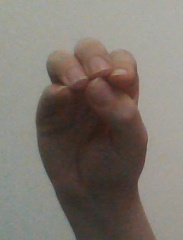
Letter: ha